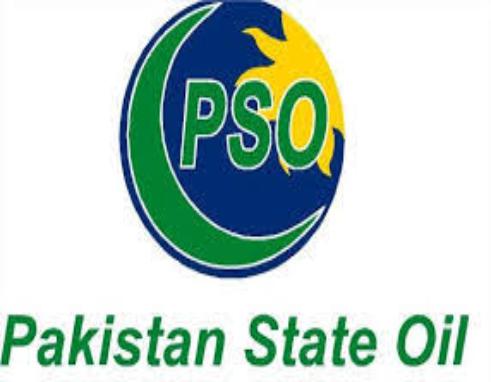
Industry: Transportation